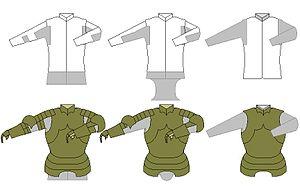
Un jaque est un vêtement ou une défense corporelle, en fer, cuir, tissu, etc. s'ouvrant par devant.